Ganj Par

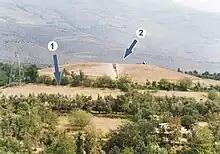

Ganj Par is a Lower Paleolithic site located in the Gilan province in northern Iran.